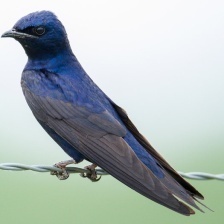
Species: PURPLE MARTIN
Scientific name: PROGNE SUBIS